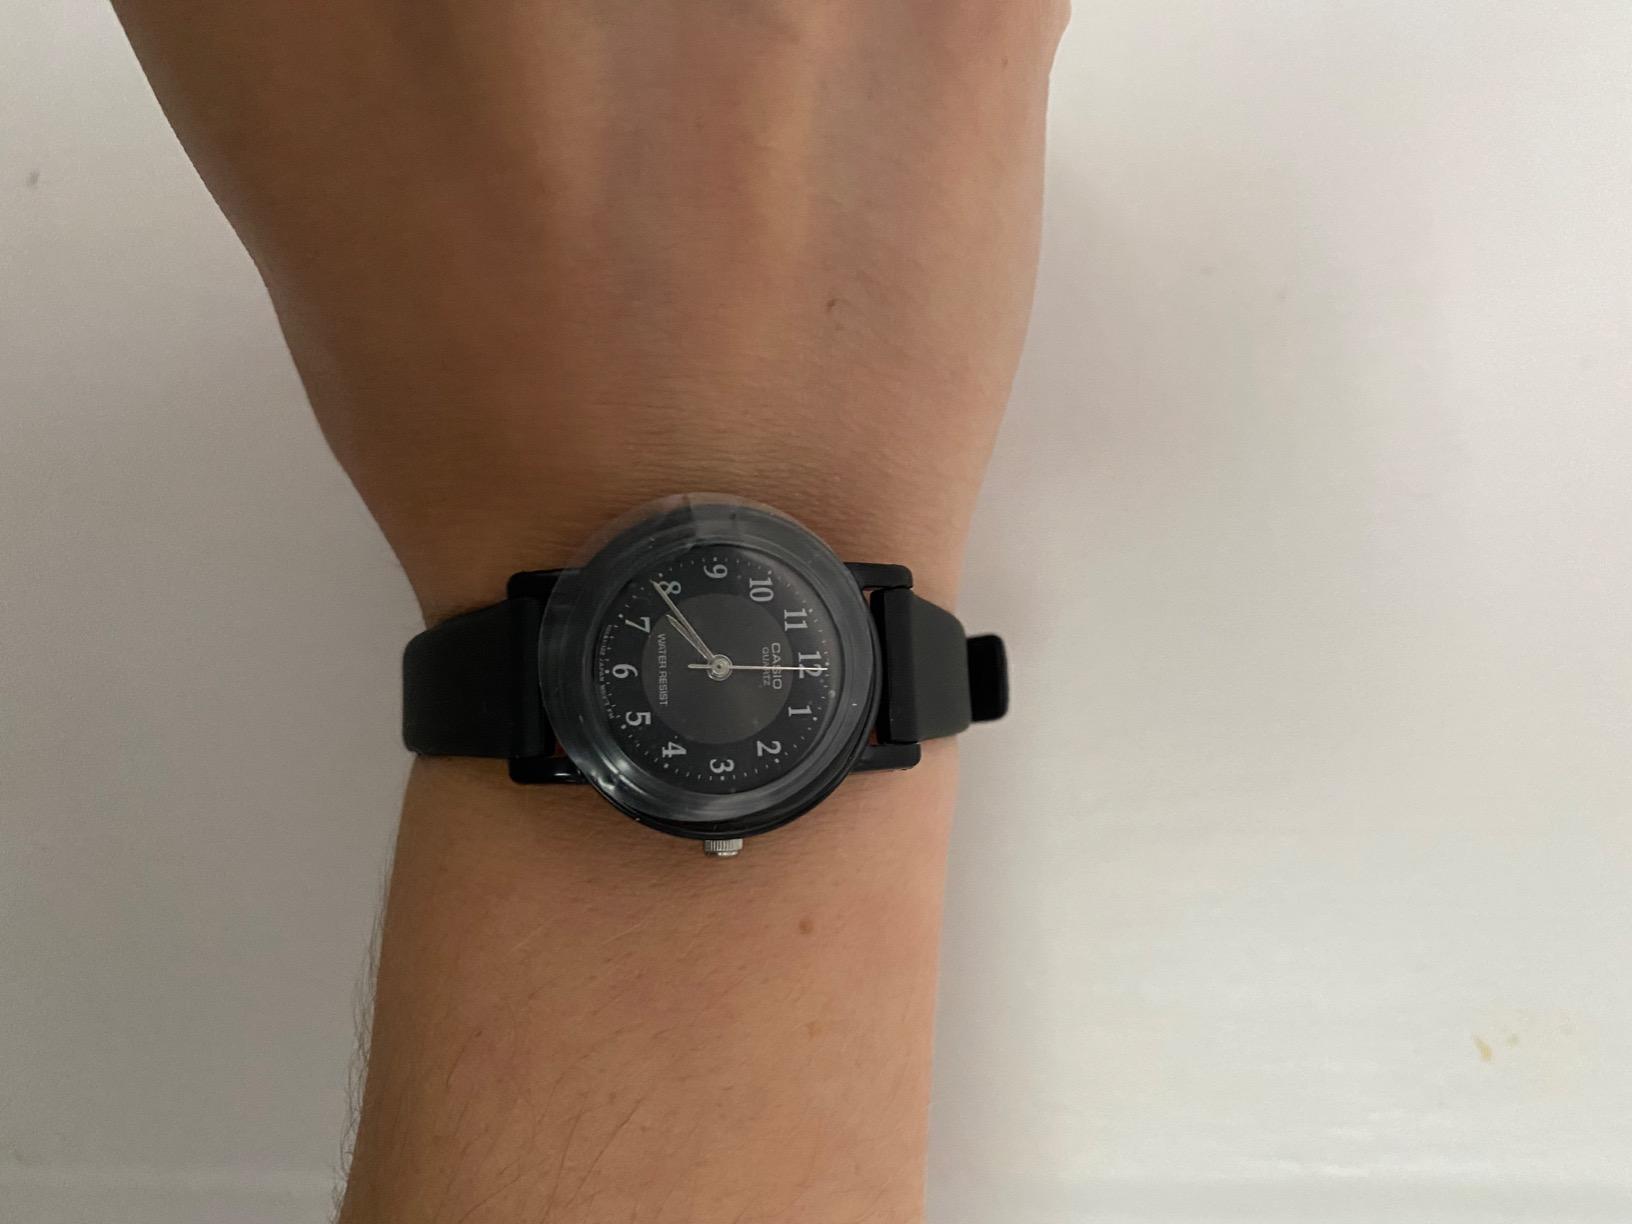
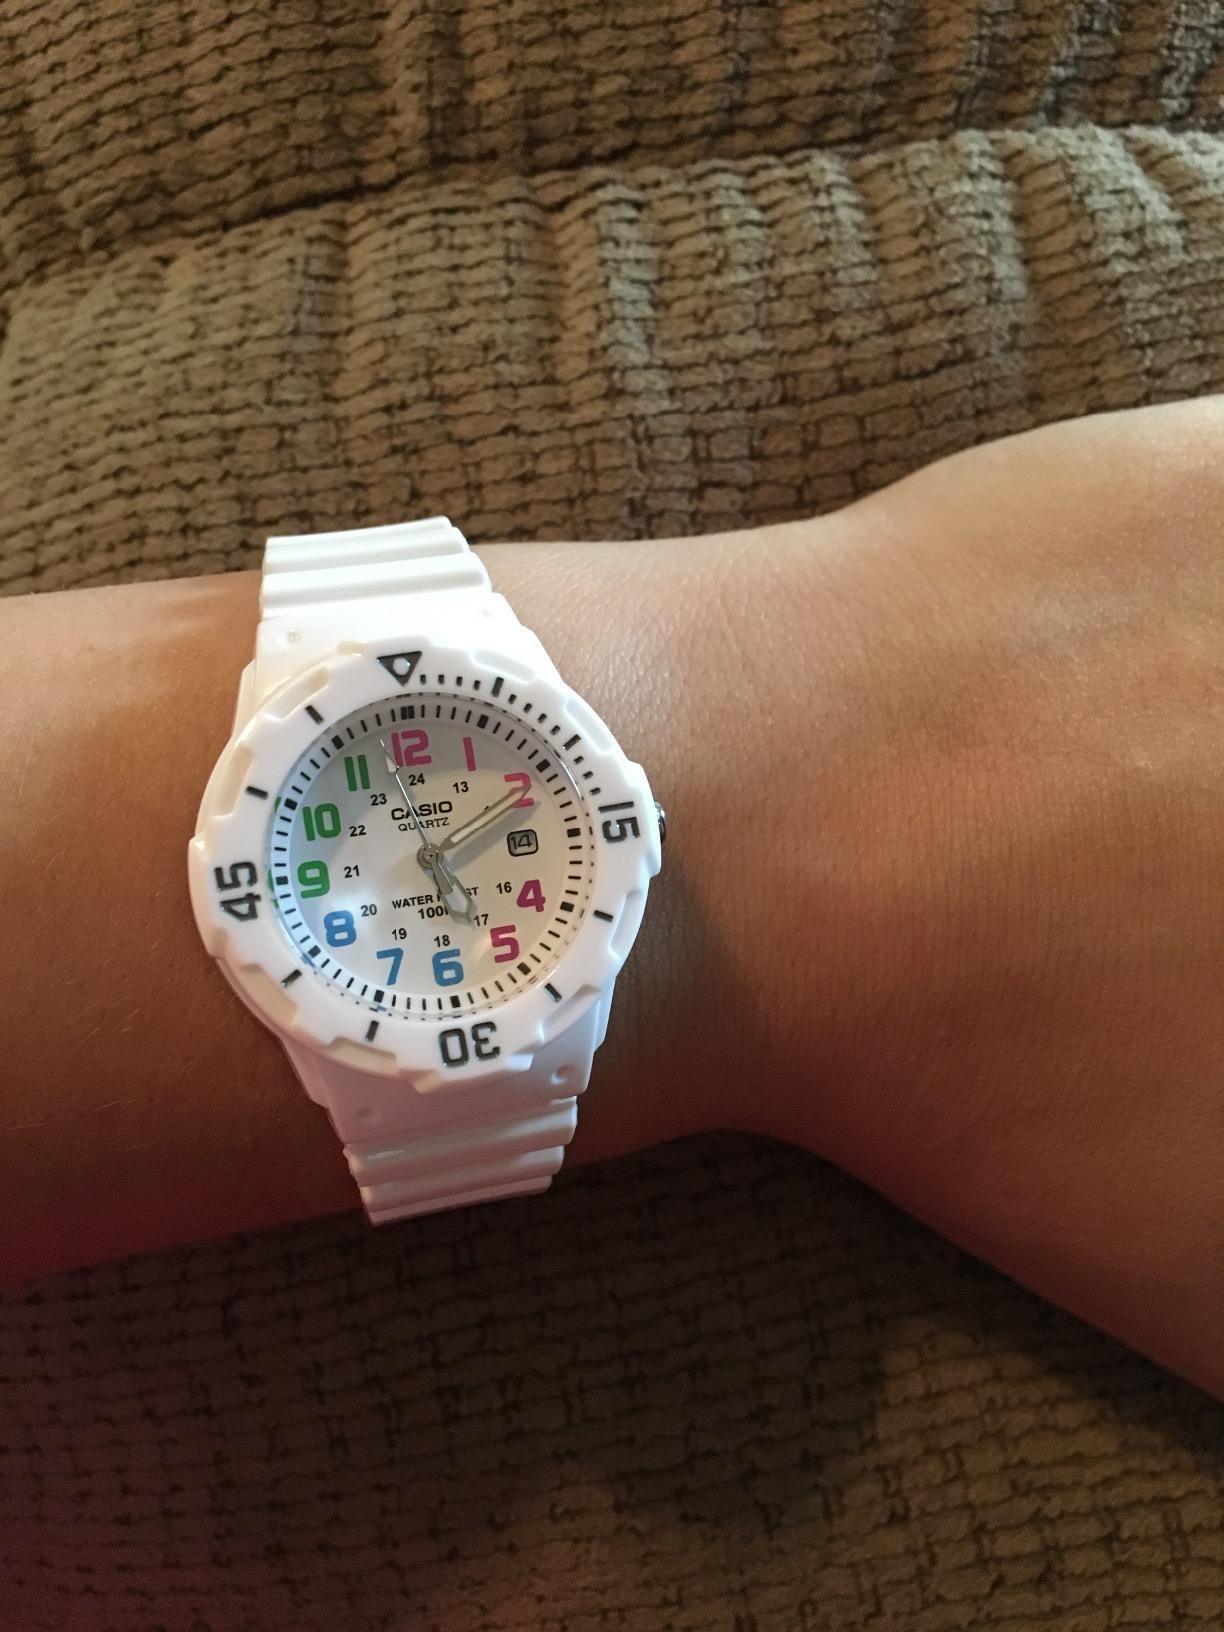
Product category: accessories_watch
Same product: no